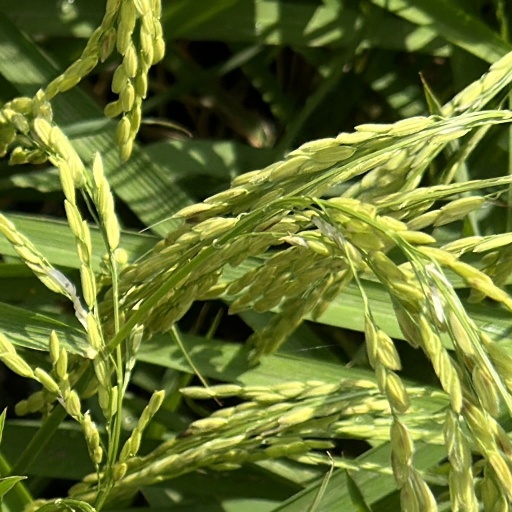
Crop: rice